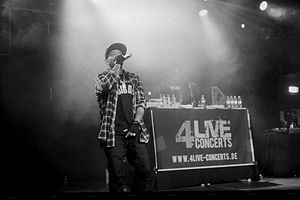
Prodigy (rapper)
Prodigy i 2014
"Albert ""Prodigy"" Johnson var en amerikansk rapper. Prodigy var rapper i hiphop-duon Mobb Deep sammen med Havoc. Udover de syv album, der blev udgivet af Mobb Deep, har Prodigy også udgivet soloalbumet H.N.I.C, der udkom i 2000. Det blev besluttet i 2007 at han skulle i fængsel for ulovlig våbenindehavelse, men kom ud efter 8 måneders straf i februar 2008.